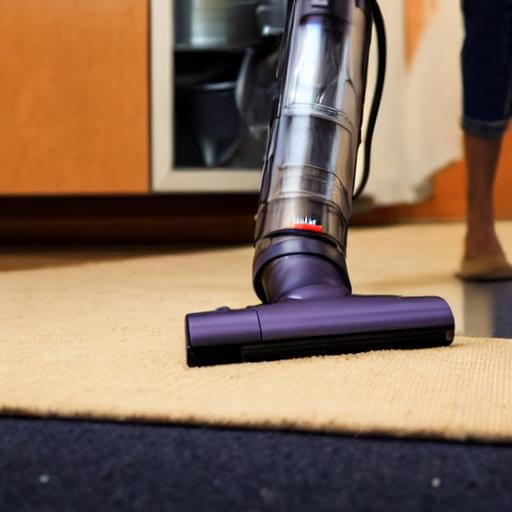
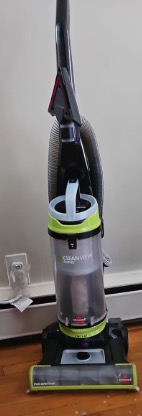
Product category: items_vacuum
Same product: no